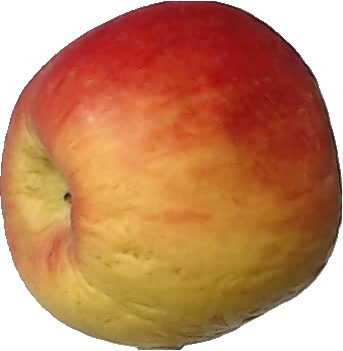
Label: apple_red_yellow_1